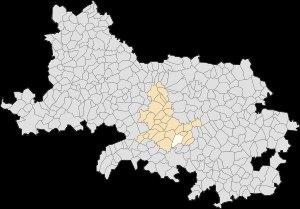
Adinfer est une commune française située dans le département du Pas-de-Calais en région Hauts-de-France.